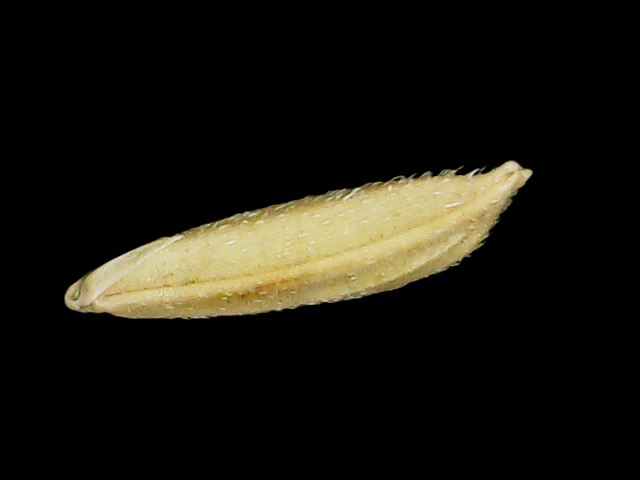
Rice variety: Binadhan11